Ford Fiesta (sixth generation)

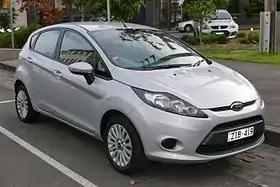
Ford Fiesta LX 5-door hatchback (Australia; pre-facelift)

The Ford Fiesta Mk6/Mark VI (Mk7 in the United Kingdom, model code WS/WT/WZ in Australia) is the sixth generation of the Ford Fiesta supermini. The sixth generation Fiesta was shown in a concept car form as the Ford Verve at the Frankfurt Motor Show in September 2007, with introductions in Europe, the Americas, Asia, Australasia, and Africa. Developed under the project code B299 and B409, the model uses the Ford global B-car platform newly developed for the model.